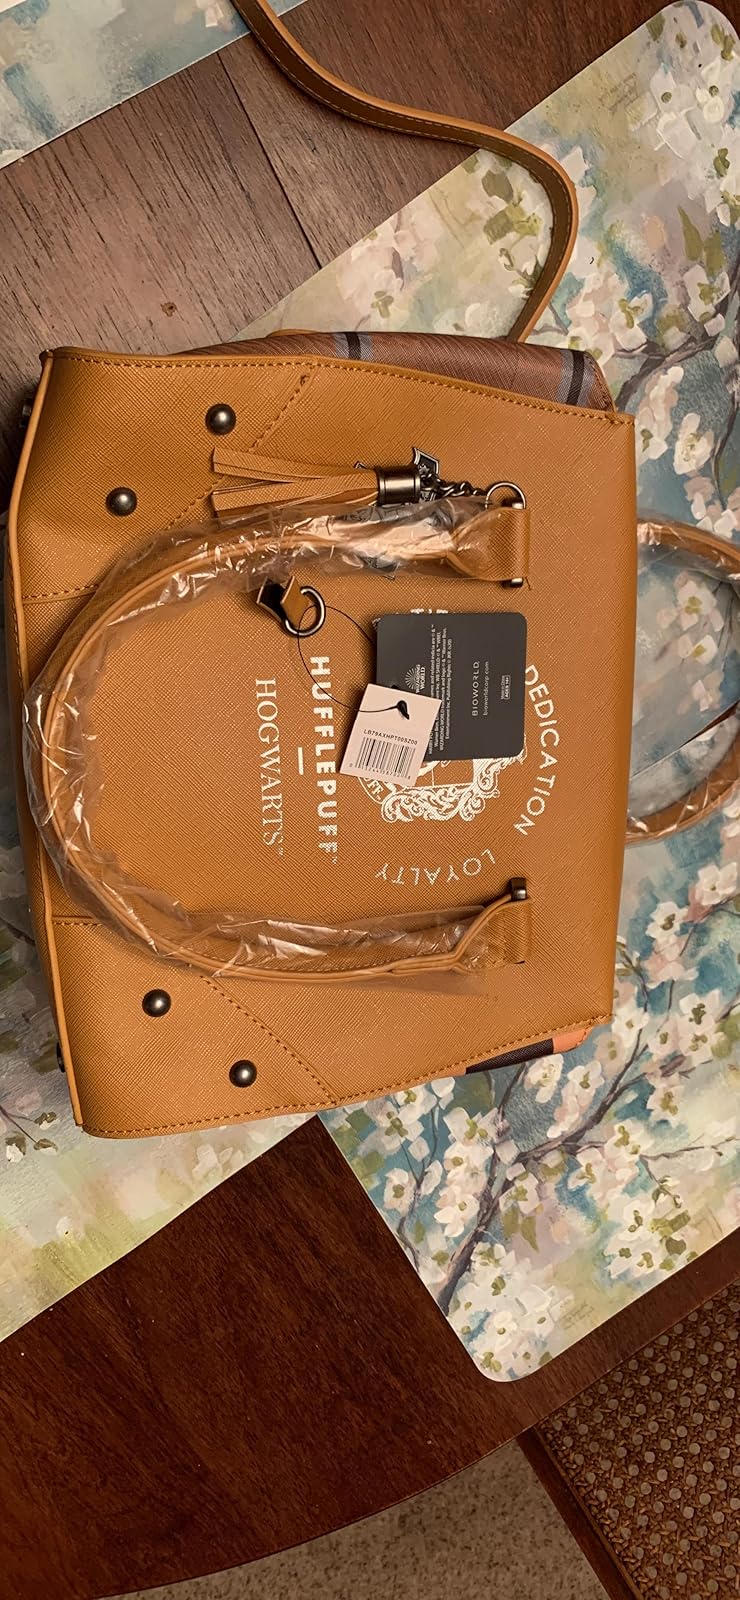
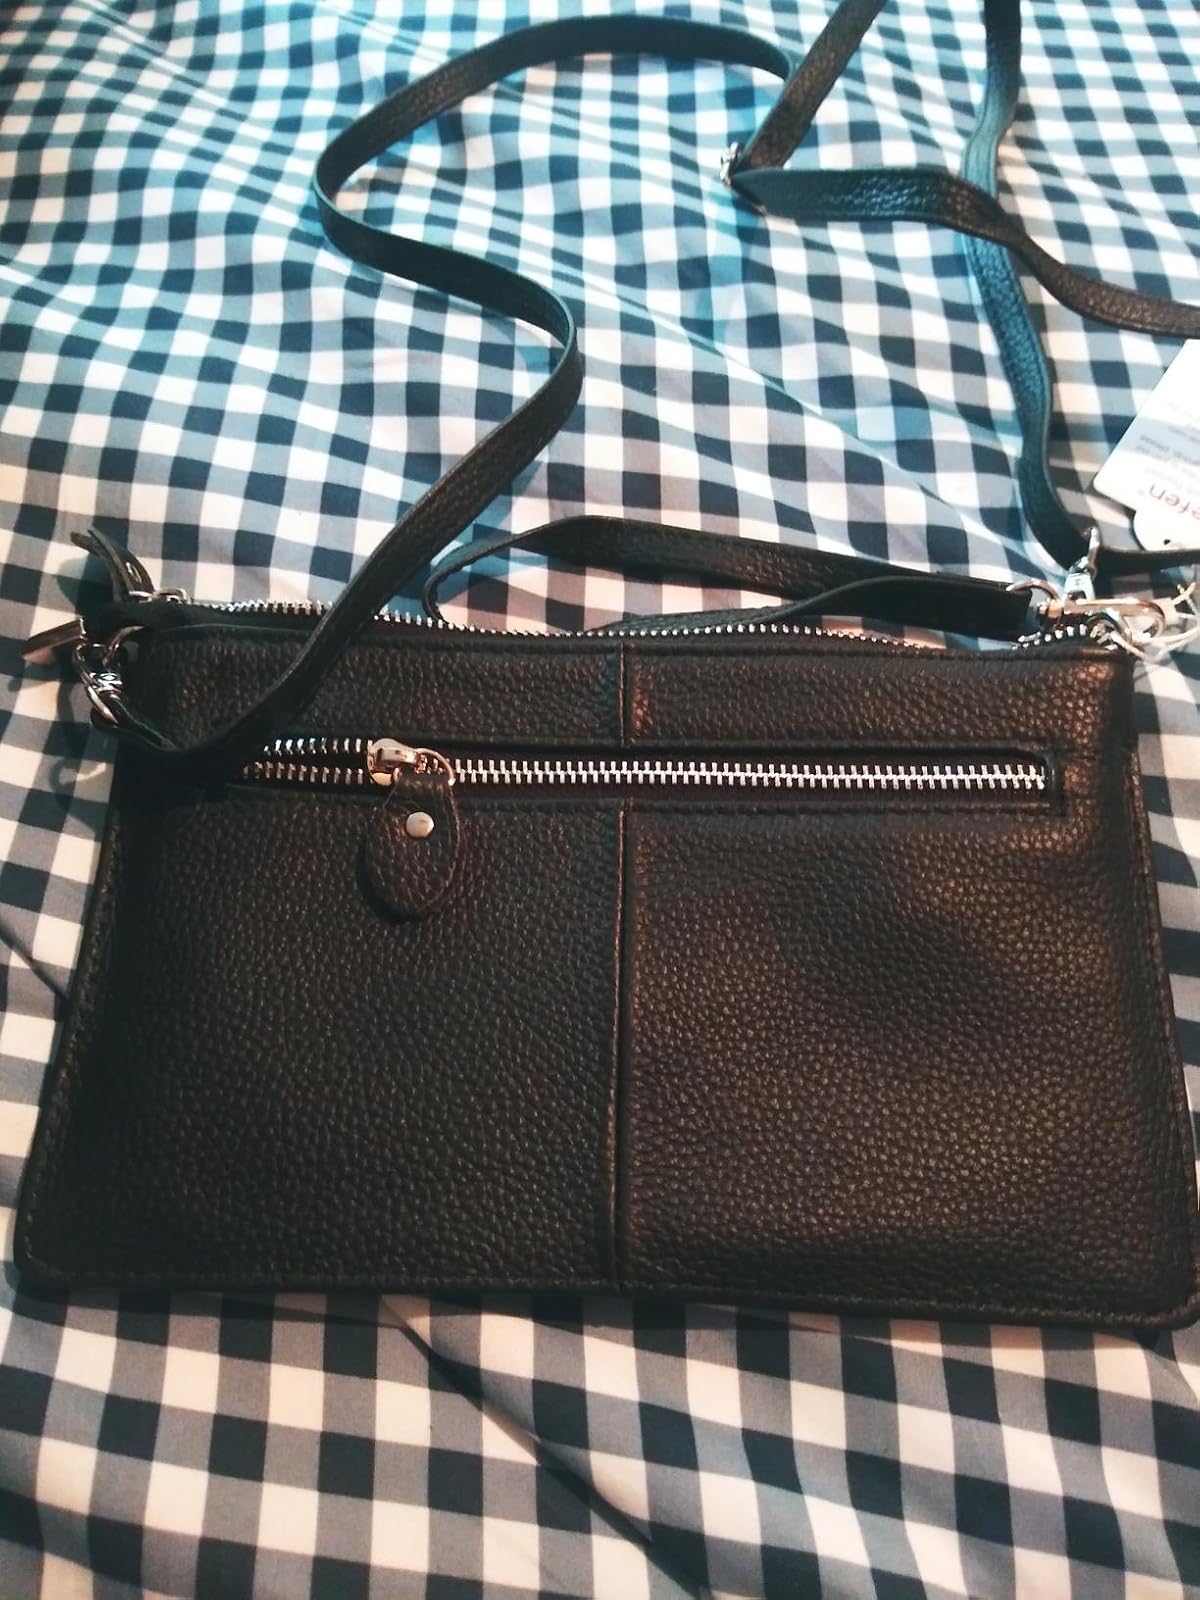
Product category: accessories_handbag
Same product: no